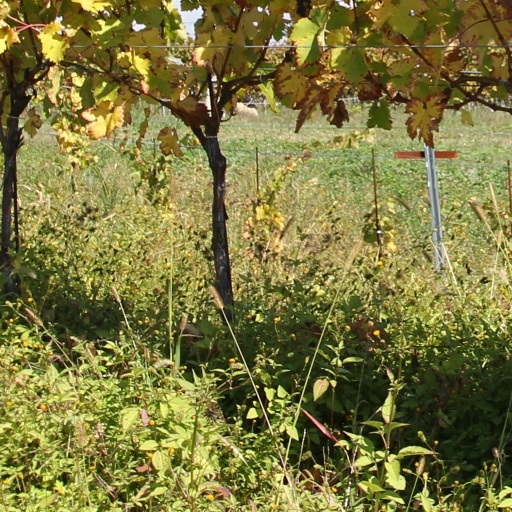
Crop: grape